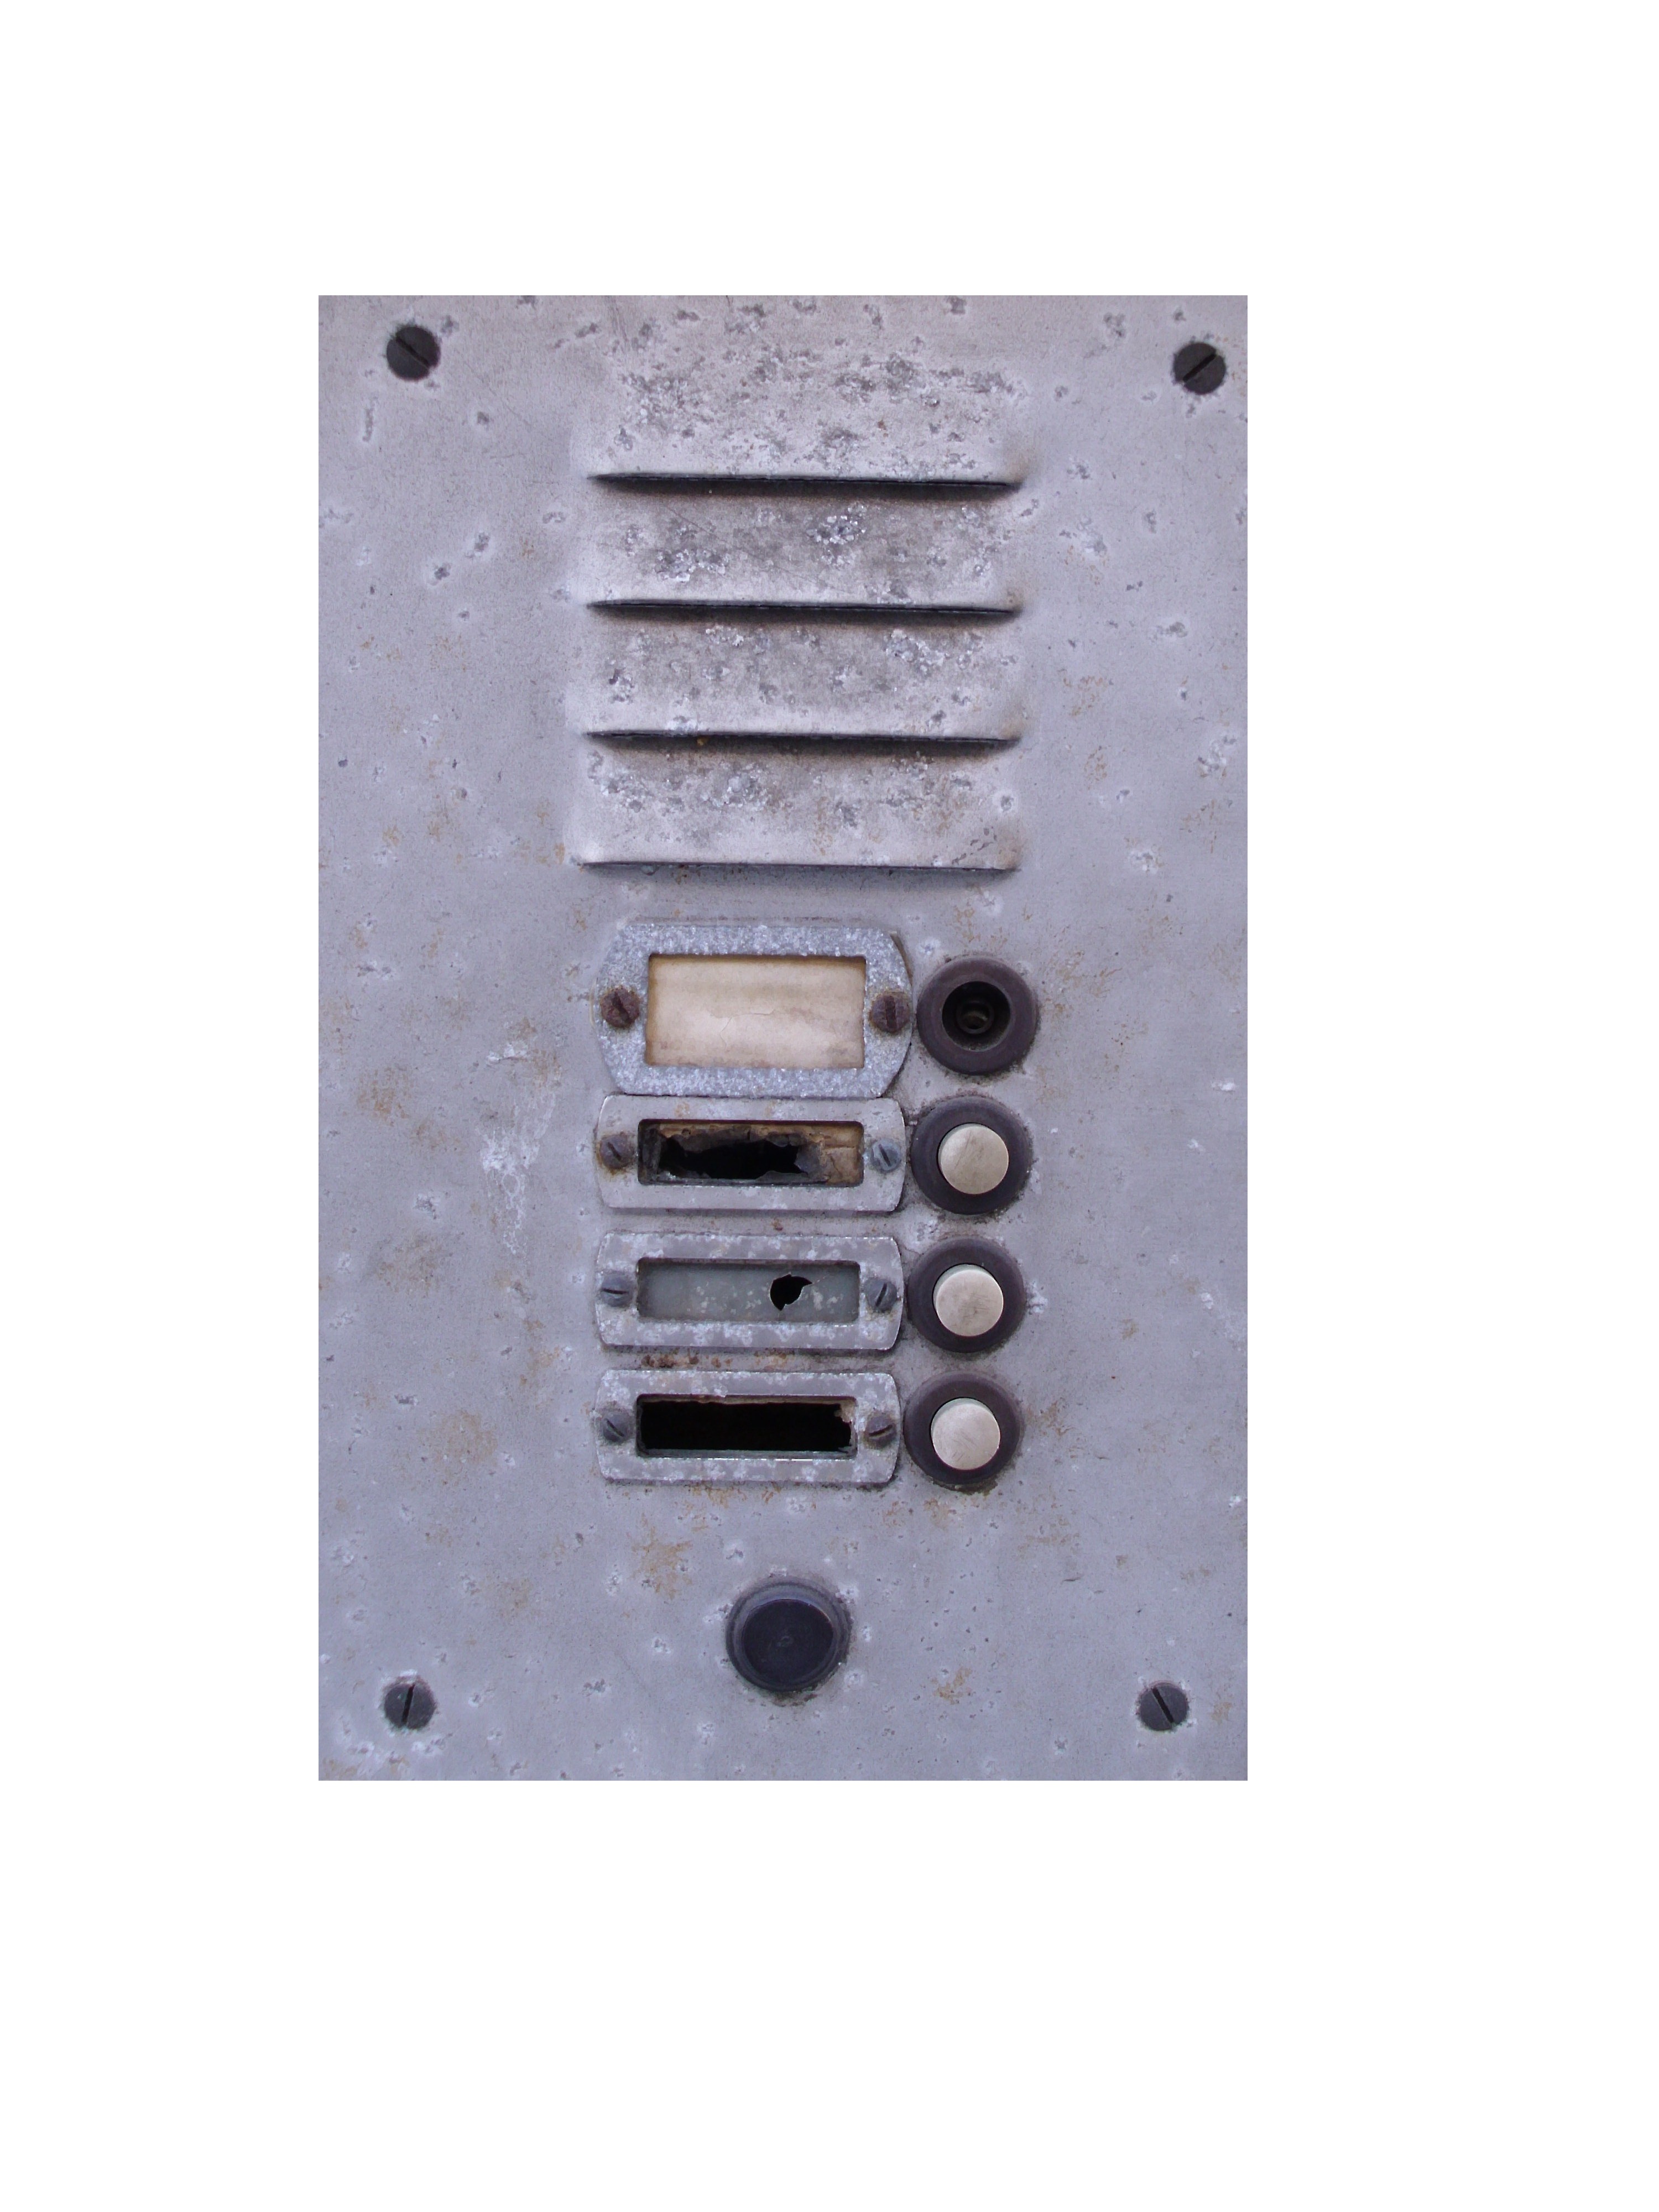
technology, building, old, home, bell, facade, door, product, front door, rusted, input, doorbell, entrance door, rots, ring the bell, handsfree, hands free system